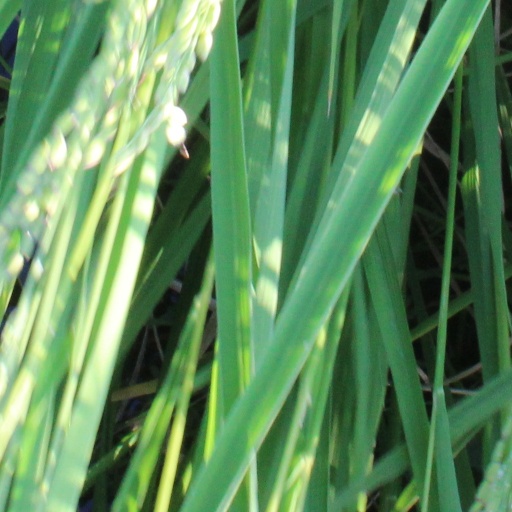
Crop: rice